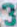
Number: 3